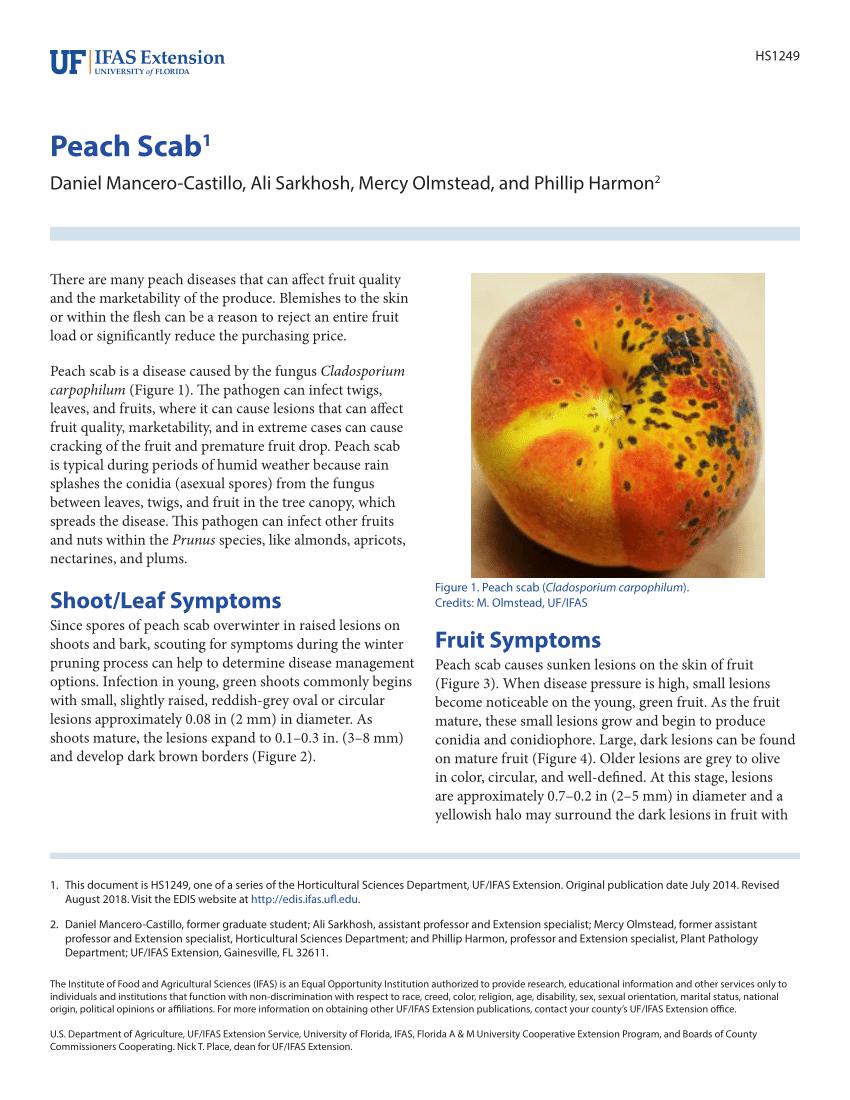
Plant: Peach
Disease: peach scab